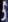
Number: 5